Describe the emotion expressed in this image:  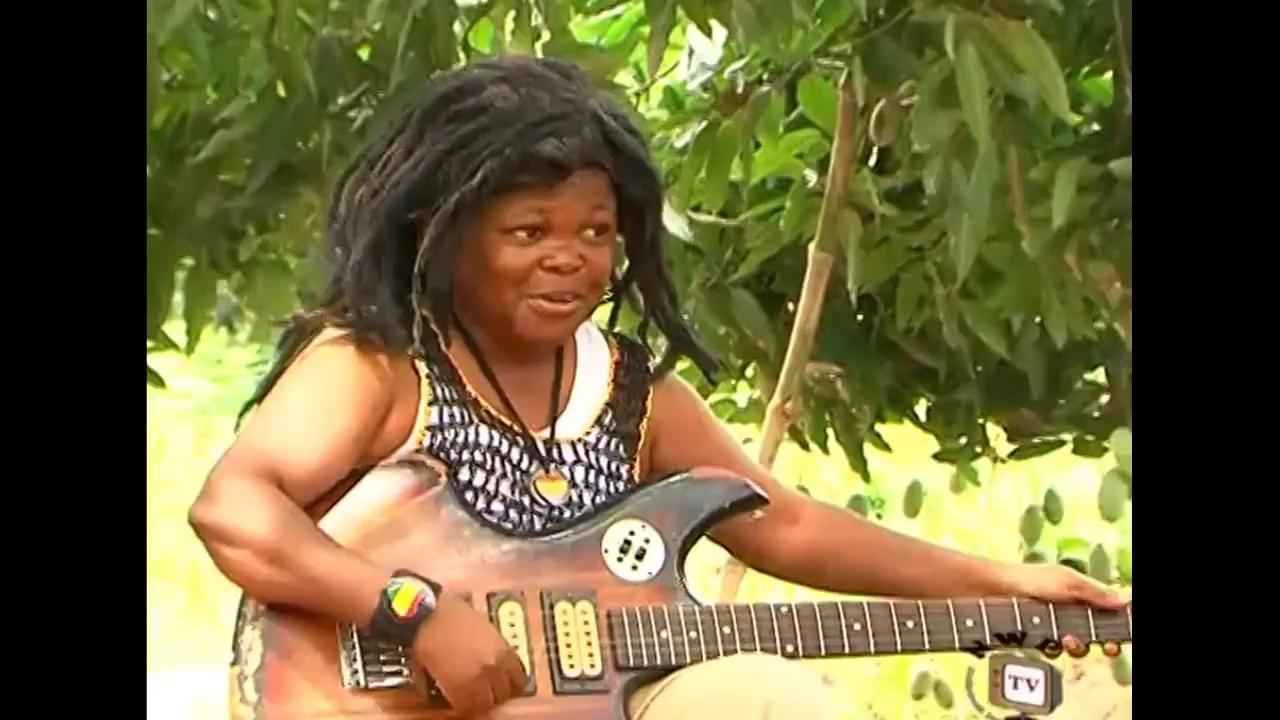
This person displays Fear, valence and arousal with low intensity.